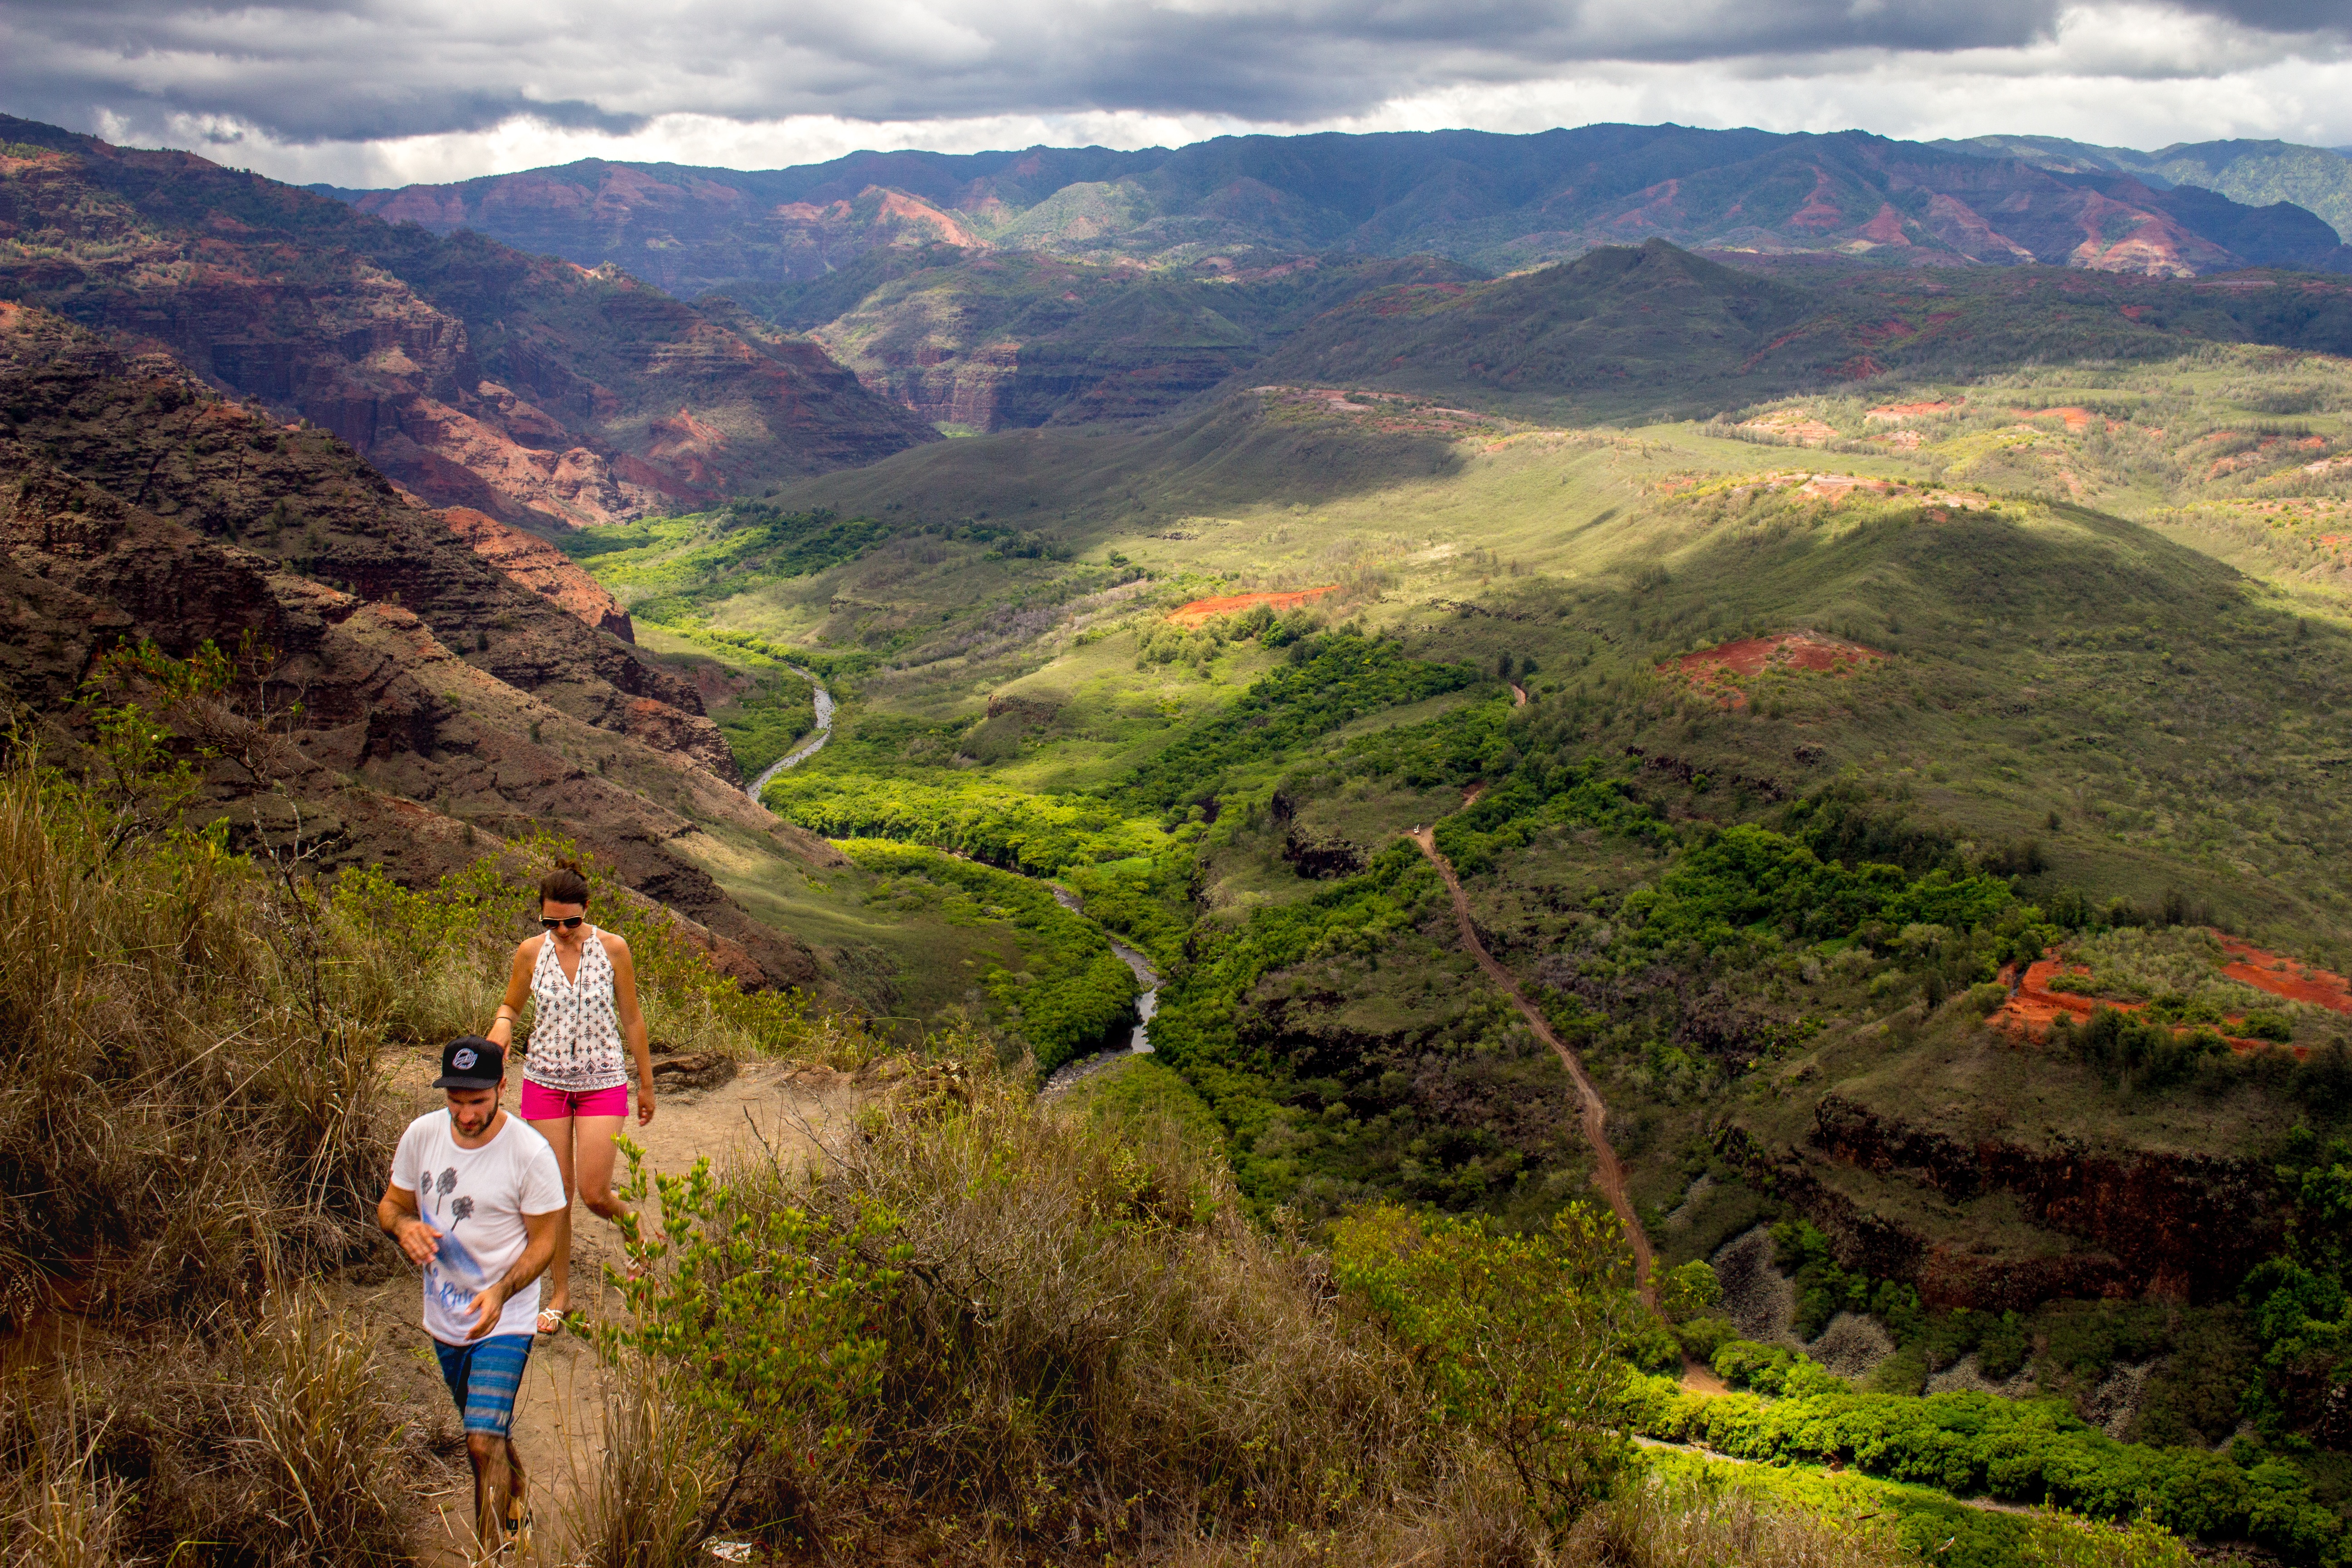
landscape, walking, mountain, hiking, trail, hill, adventure, valley, mountain range, ridge, sports, plateau, mountain pass, mountainous landforms